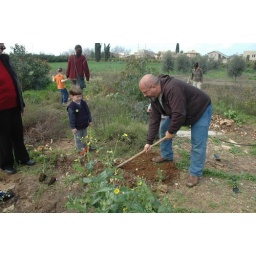
David digging a hole for to plant a tree in